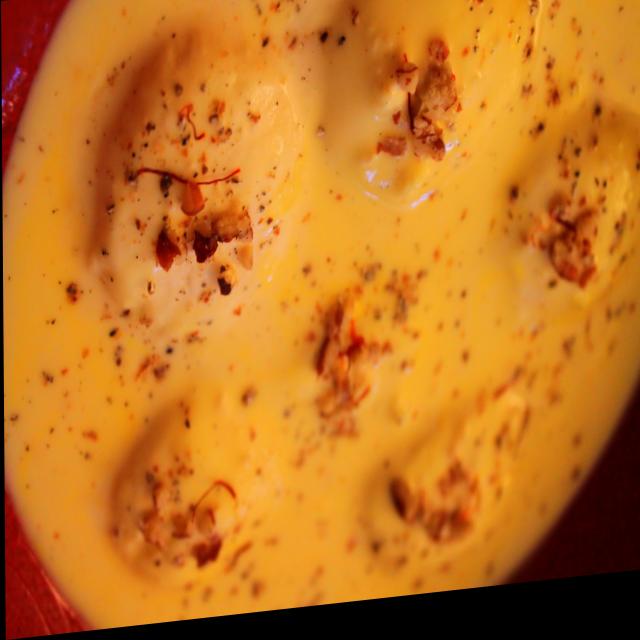
Dish: ras_malai